Question: Please indicate a possible affordance area of the bottle that can be used for holding
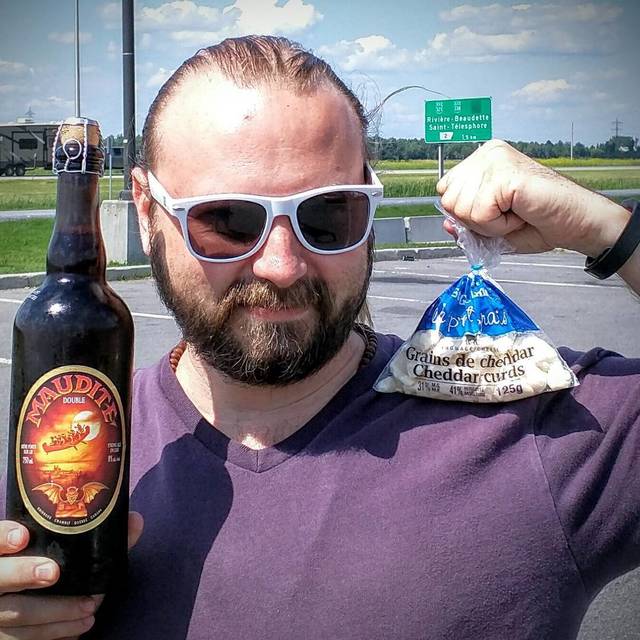
Answer: [2, 114, 128, 596]